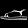
Label: Sandal